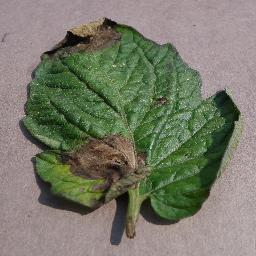
Label: Tomato___Late_blight